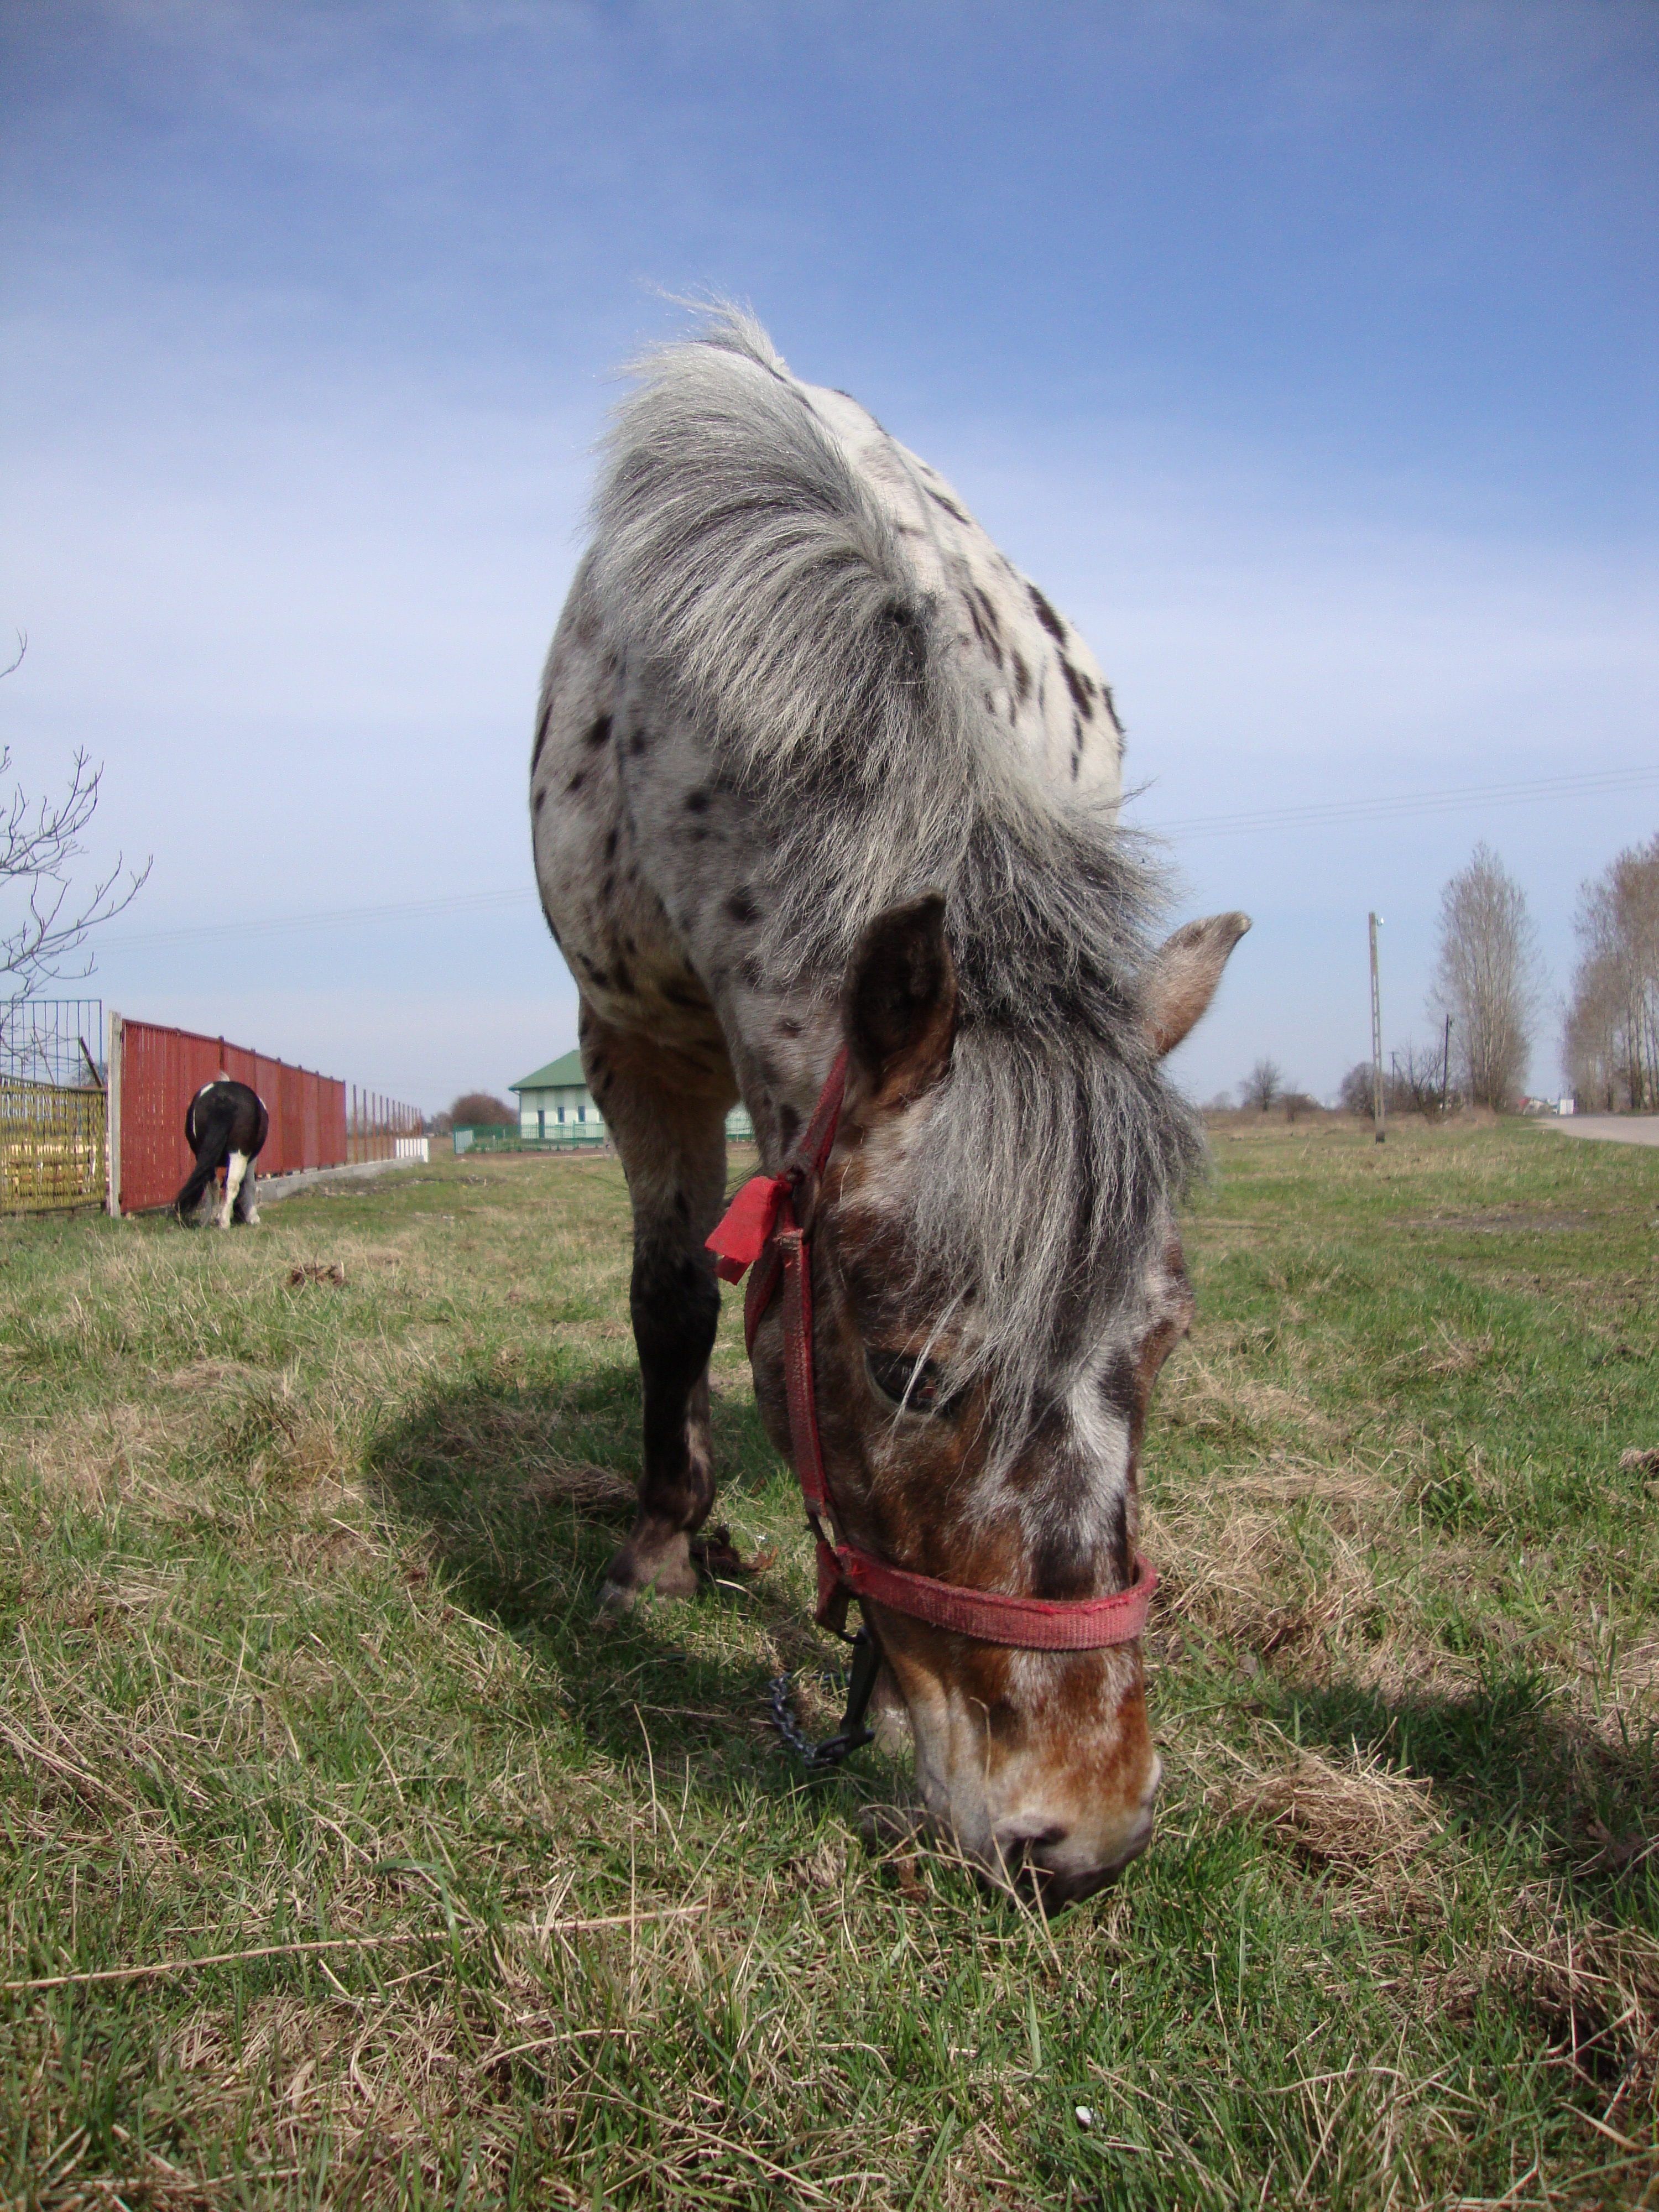
farm, meadow, animal, pasture, grazing, horse, mammal, stallion, pony, mare, pack animal, the horse, the head of a horse, cattle like mammal, horse like mammal